Cthulhu Mythos species

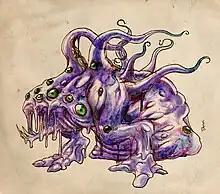
Fan illustration of a Shoggoth

Shoggoths (occasionally shaggoth) were mentioned in passing in H. P. Lovecraft's sonnet cycle "Fungi from Yuggoth" (1929–30) and later described in detail in his novella "At the Mountains of Madness" (1931).